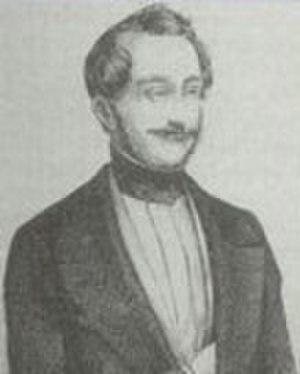
Karl Friedrich Wilhelm Emich Fürst zu Leiningen ou Charles de Linange en français